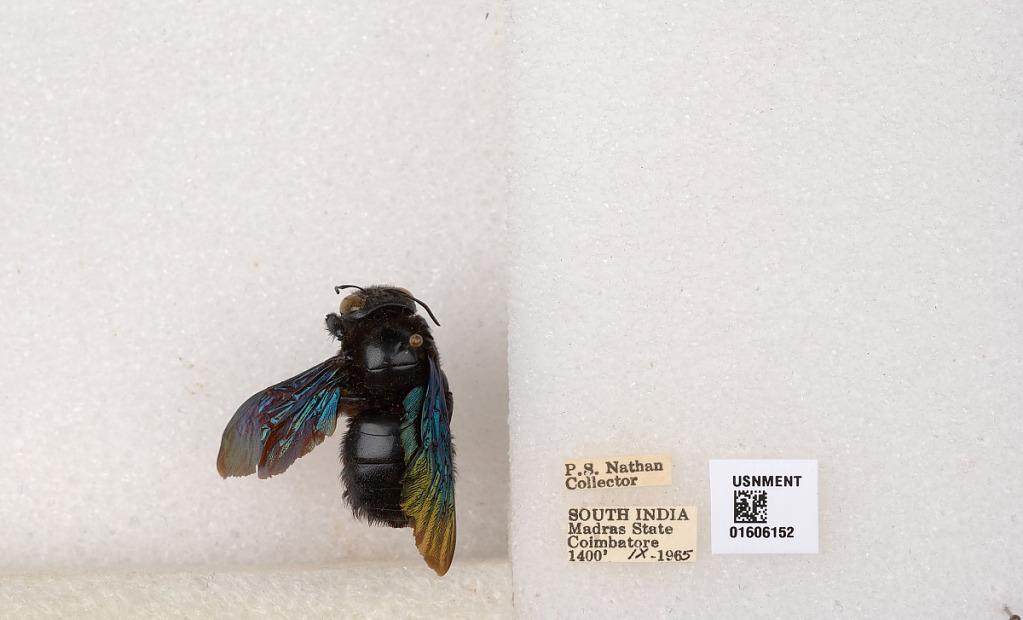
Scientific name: Xylocopa (Biluna) auripennis auripennis Lepeletier
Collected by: P. Nathan
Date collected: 1965-9-1
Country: India
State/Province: Tamil Nadu
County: Coimbatore
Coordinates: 10.9955, 76.9034